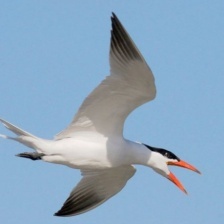
Species: CASPIAN TERN
Scientific name: HYDROPROGNE CASPIA